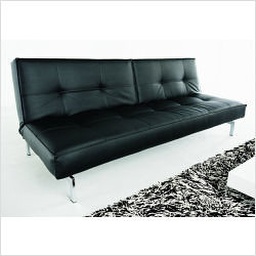
Contemporary comforable futon in a black woven fabric. Scotch gaurded for easy care and great for accommodating overflow. Office sofa